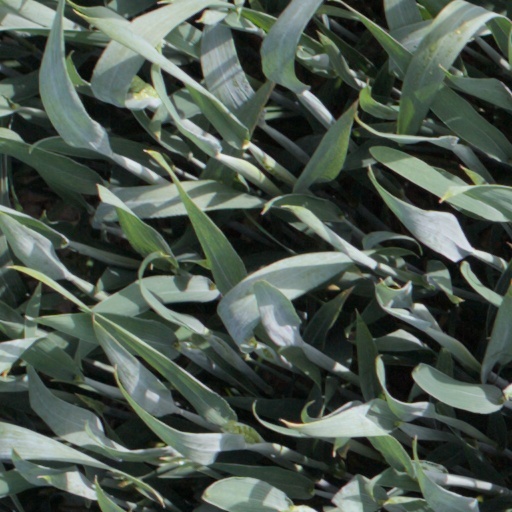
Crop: wheat